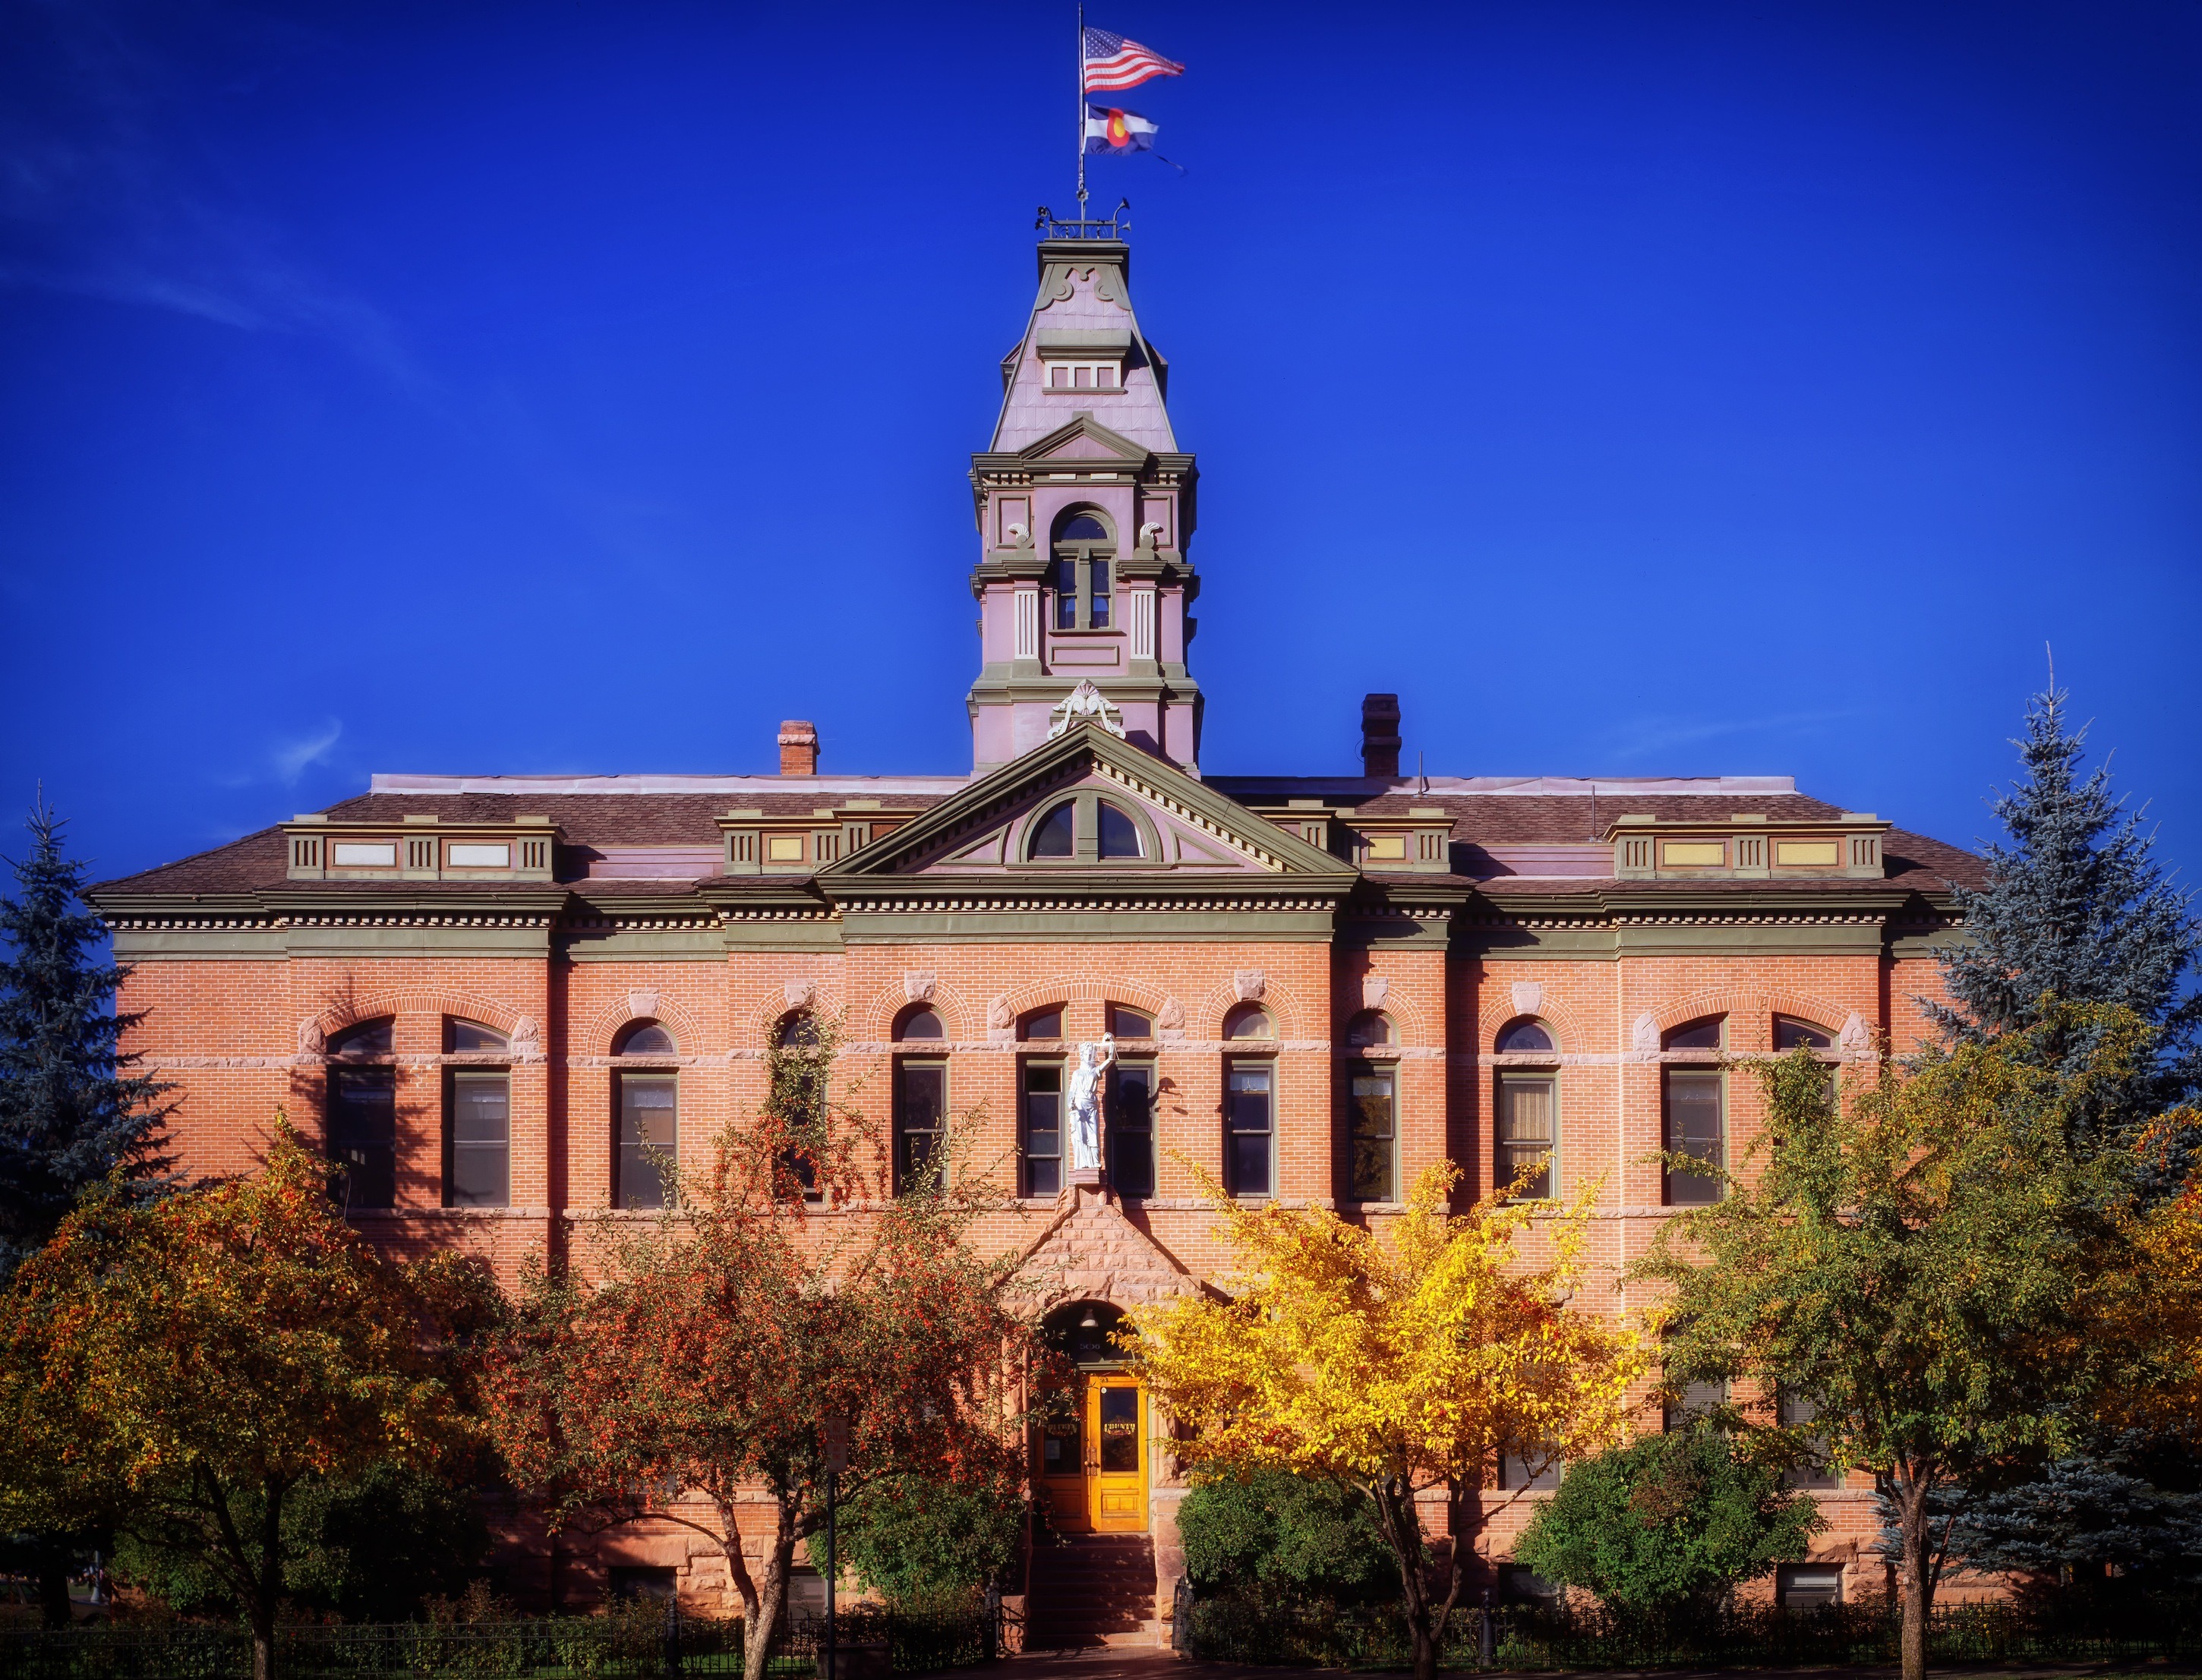
architecture, sky, fall, building, chateau, tower, autumn, landmark, church, place of worship, justice, colorado, government, law, estate, aspen, courthouse